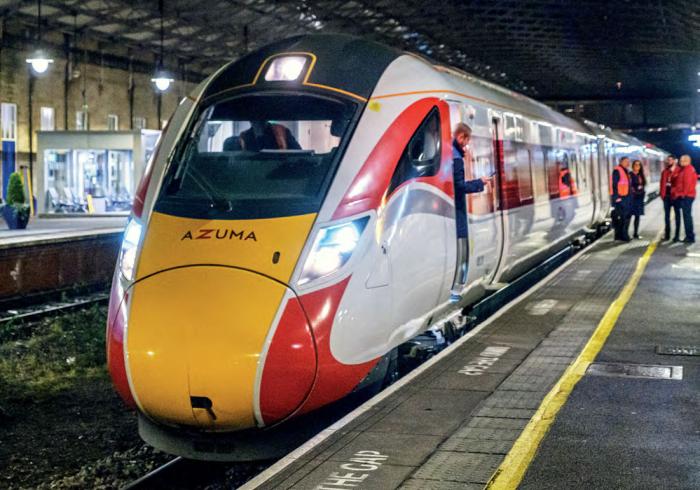
Vehicle type: Trains